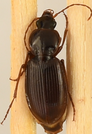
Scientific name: Synuchus impunctatus
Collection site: Bartlett Experimental Forest NEON (BART), plot BART_081